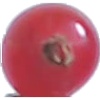
Label: redcurrant